Valentino Rossi

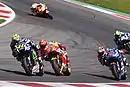
Marc Marquez, Valentino Rossi and Maverick Viñales during 2016 Austrian motorcycle Grand Prix

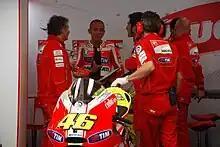
Rossi at the 2011 Portuguese Grand Prix

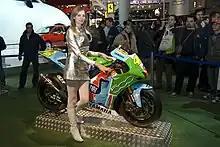
Rossi's Yamaha YZR-M1 at the 2007 Bologna Motor Show

Rossi continued with Team WRT for 2023, this time driving a BMW M4 GT3 as opposed to an Audi R8 LMS due to WRT becoming a BMW factory team. For that year, Rossi was paired with BMW factory drivers Maxime Martin and Augusto Farfus, the latter joining for the endurance rounds. Rossi won his first race in the GT World Challenge in Misano. Rossi finished 6th in the standings during his second full year in the championship.